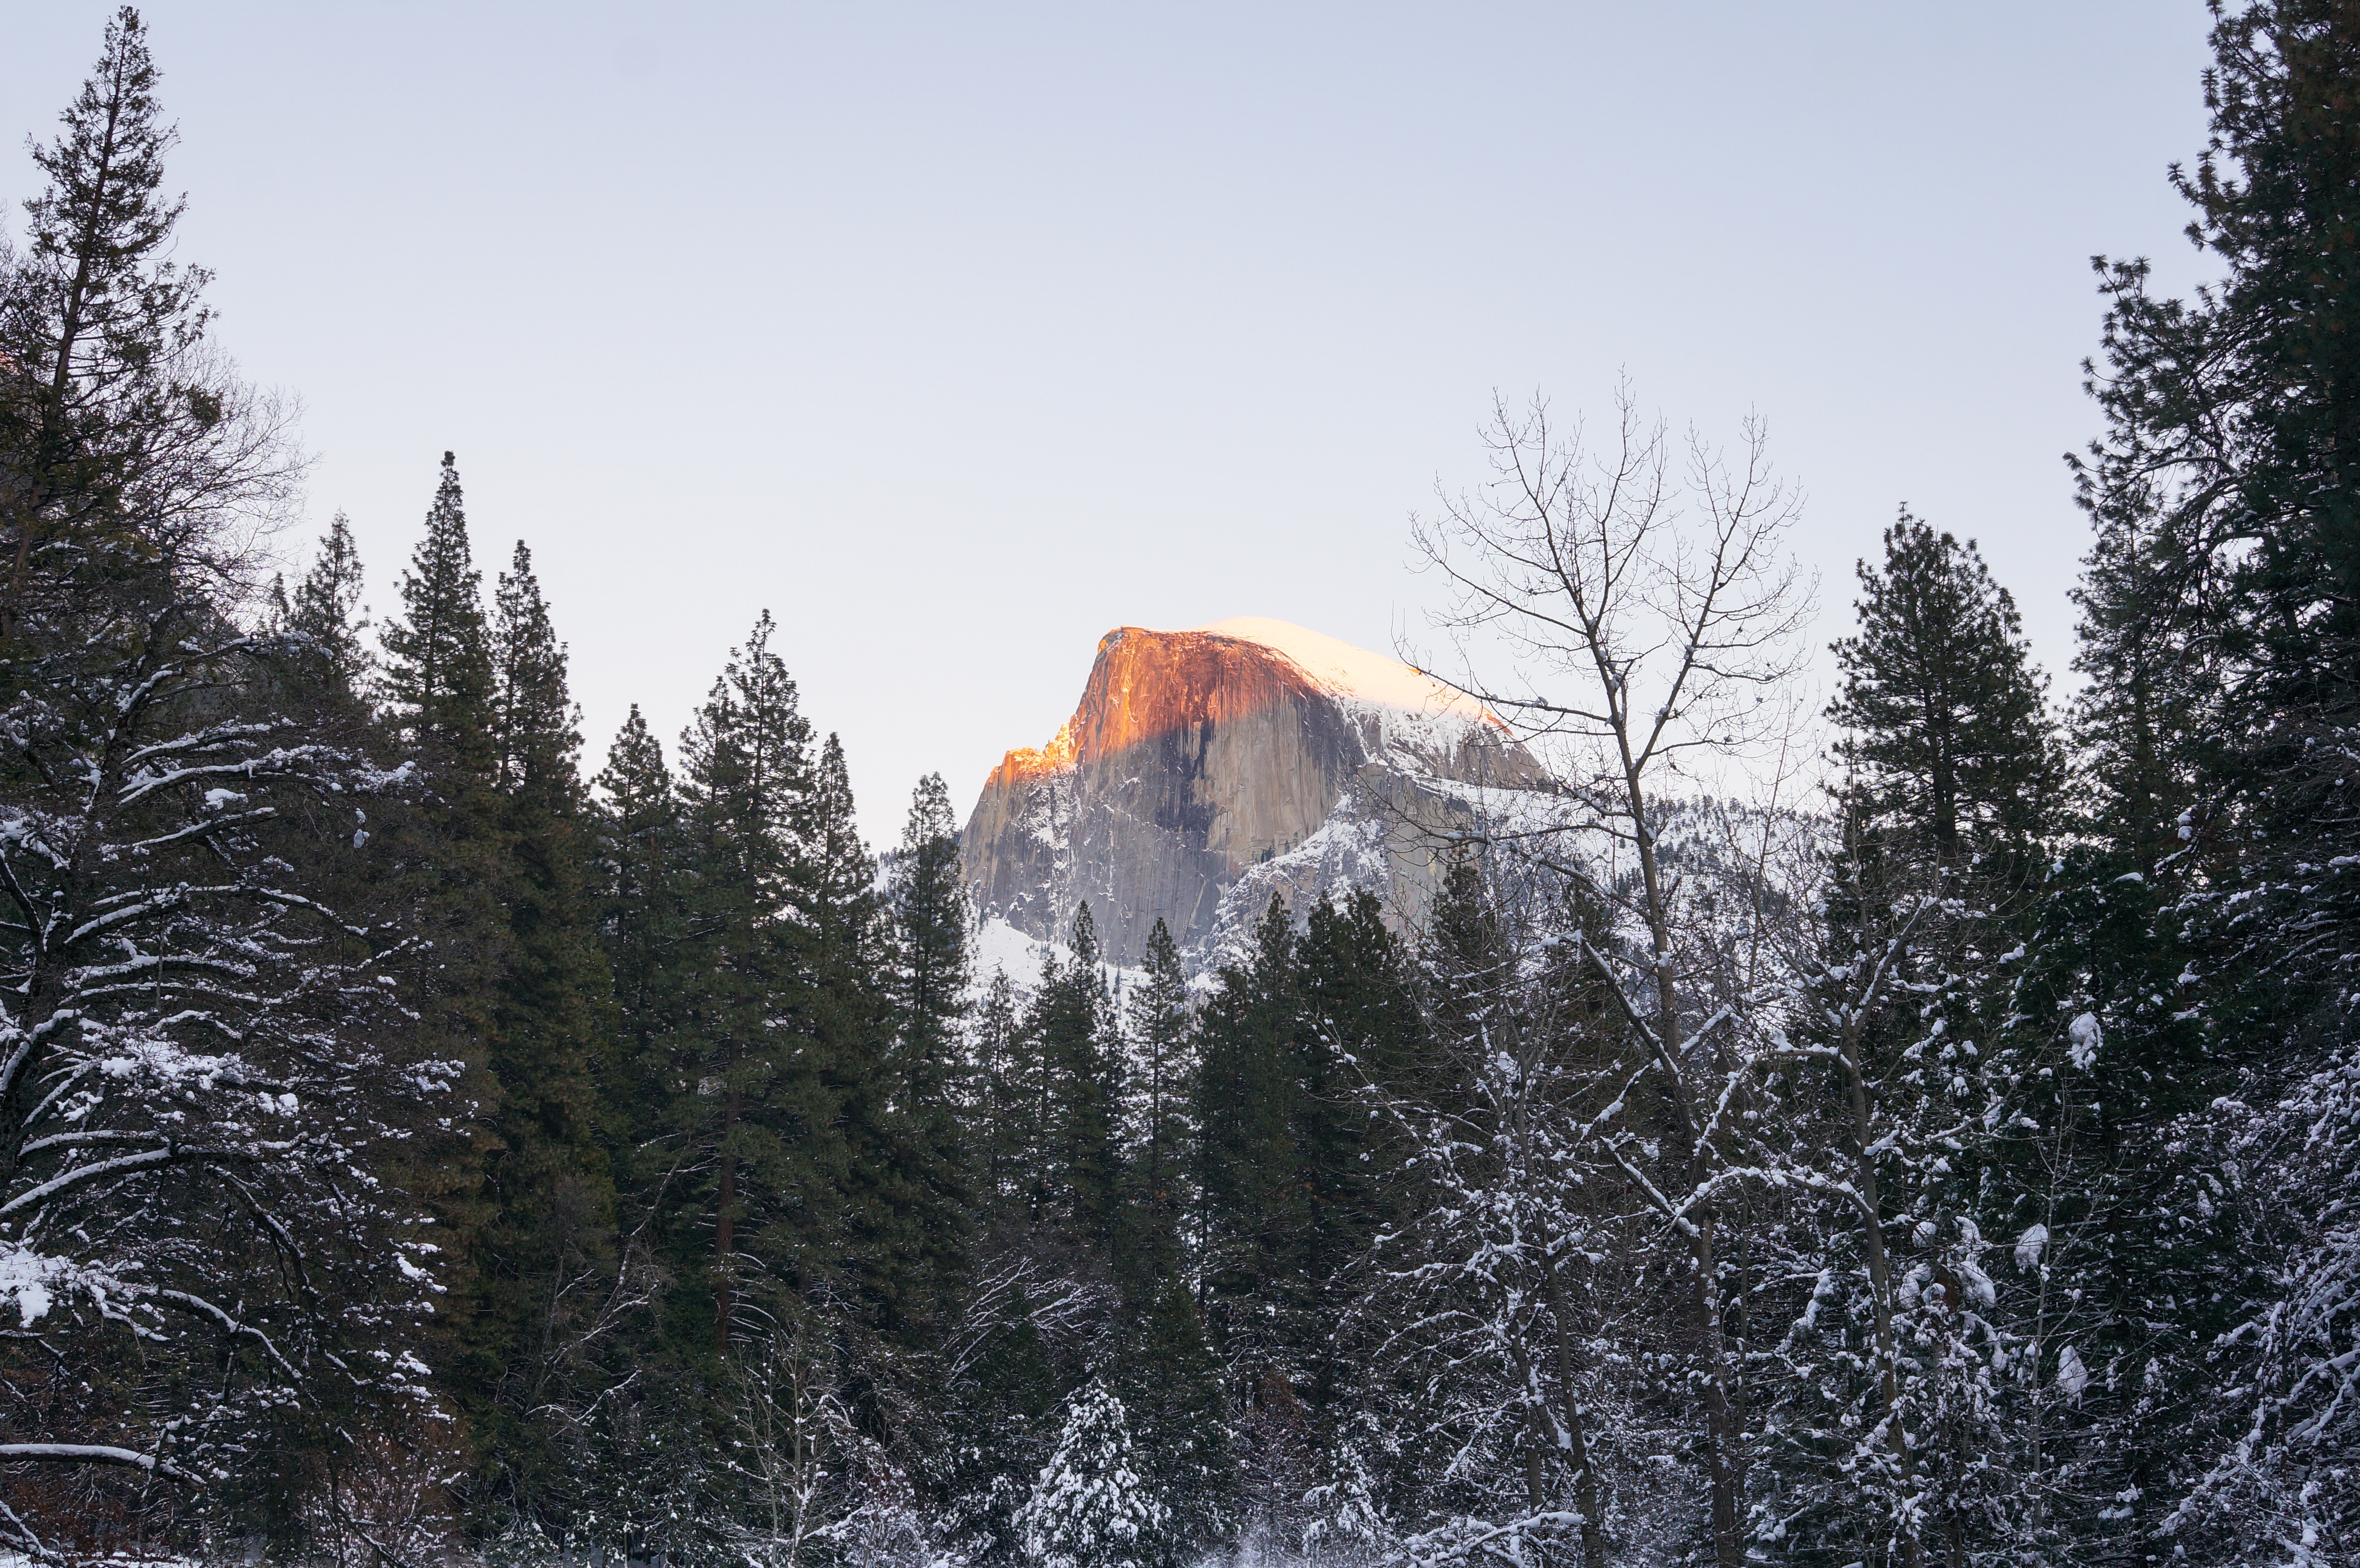
tree, forest, wilderness, mountain, snow, winter, ice, weather, season, spruce, ecosystem, woody plant, mountainous landforms, geological phenomenon